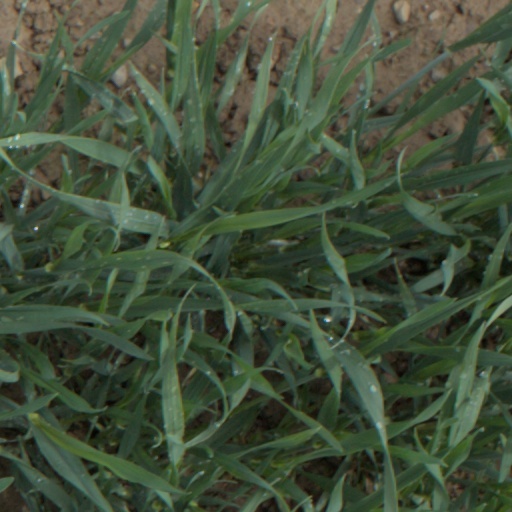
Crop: wheat